Answer in natural language. Considering the relative positions, where is black colour television (marked A) with respect to gray rectangular bed (marked B)? Choose between the following options: left or right
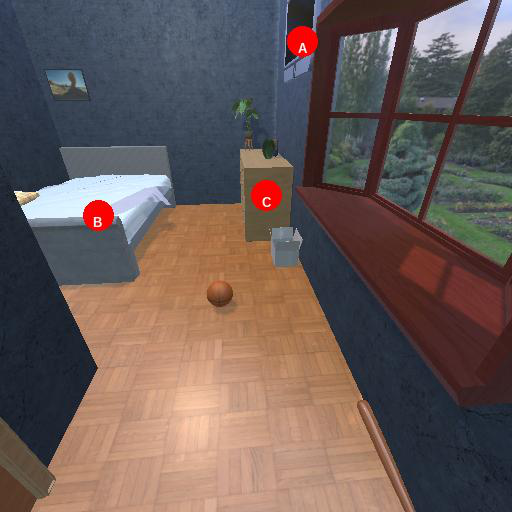
<answer>right</answer>